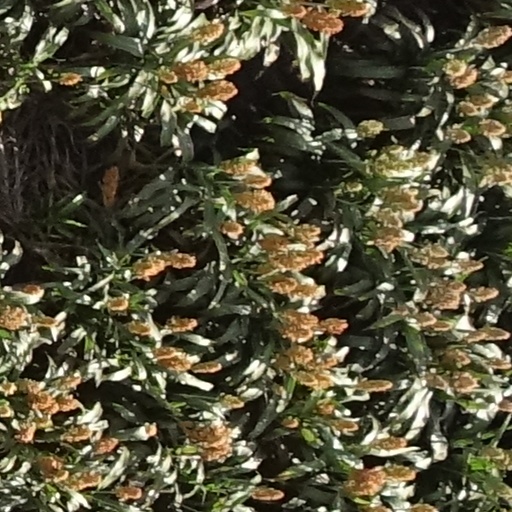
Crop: sorghum